Alex Shelley

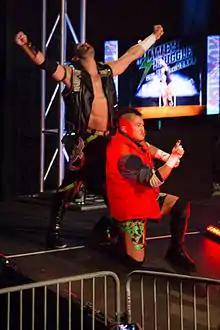
Shelley (back) and Kushida as the Time Splitters in May 2014

From late May to early June, Shelley took part in the 2013 Best of the Super Juniors, where he managed to win five out of his eight matches with a win over Ricochet in the final round-robin match of the tournament on June 6, earning him a spot in the semifinals. On June 9, after defeating Taka Michinoku in his semifinal match, Shelley was defeated in the finals of the tournament by Prince Devitt. On June 22 at Dominion 6.22, Time Splitters failed in their attempt to regain the IWGP Junior Heavyweight Tag Team Championship from the Forever Hooligans. On September 29 at Destruction, Shelley and Kushida defeated Suzuki-gun (Taichi and Taka Michinoku) to earn another shot at the Forever Hooligans and the IWGP Junior Heavyweight Tag Team Championship. However, on October 7, New Japan announced that Shelley had suffered a back injury, which would force Time Splitters to back out of the title match. Shelley later revealed that he had received a severe sciatica taking a sitout powerbomb from Taichi, which marked his fourth injury in the promotion since his September 2012 return. Shelley wrestled his return match on January 4, 2014, at Wrestle Kingdom 8 in Tokyo Dome, where he and Kushida unsuccessfully challenged The Young Bucks for the IWGP Junior Heavyweight Tag Team Championship in a four-way match, which also included the Forever Hooligans and Suzuki-gun. Time Splitters were victorious in a non-title rematch the following day, after which they asserted themselves as The Young Bucks' next challengers. They received their title shot on February 11 at The New Beginning in Osaka, but were again defeated by The Young Bucks. Time Splitters received another title shot on May 10 at Global Wars, a special event co-produced by NJPW and ROH in Toronto, but were defeated by The Young Bucks in a three-way match, also involving Forever Hooligans. On May 30, Shelley entered the 2014 Best of the Super Juniors tournament, where he won his block with a record of four wins and three losses, advancing to the semifinals. However, after injuring his left shoulder in his final round-robin match on June 6, Shelley was forced to pull out of the semifinals.